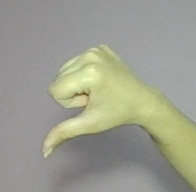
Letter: waw